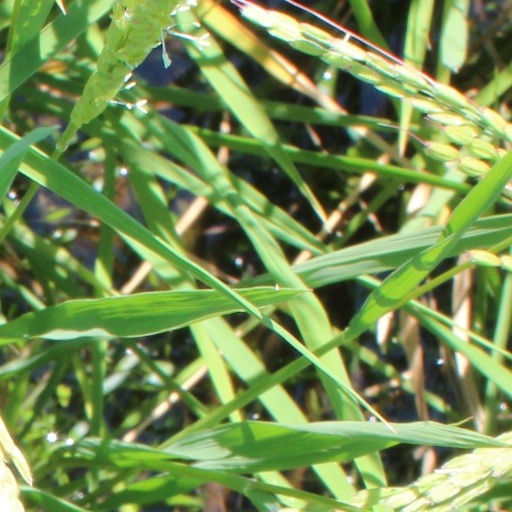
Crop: rice